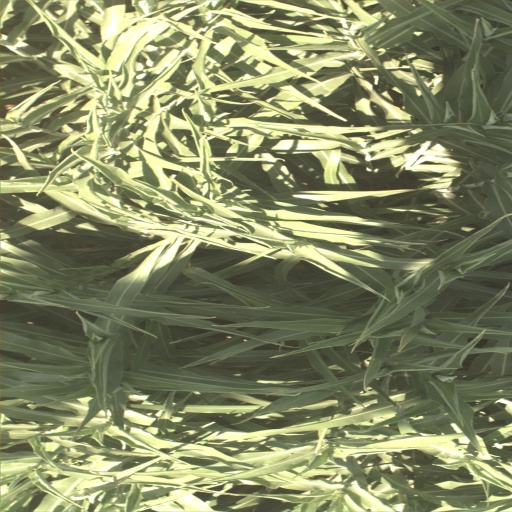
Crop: sorghum